Epicondylitis

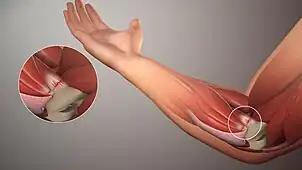

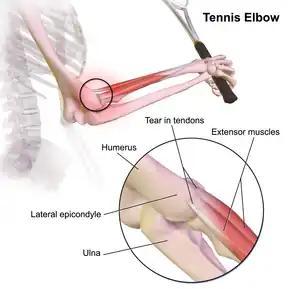
Tennis Elbow

Conservative treatment options found from the "World Journal of Orthopedics" include: